Elizabeth Eaton Burton

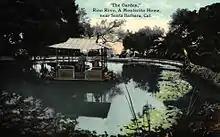
Postcard of the lotus garden and floating Japanese teahouse on the Montecito, California, estate of Riso Rivo, designed by Elizabeth Eaton Burton's father Charles Frederick Eaton.

Charles Eaton developed into a landscape architect, and the house he built for his family, Riso Rivo, in then-semi-rural Montecito featured a lotus pond with a Japanese teahouse. In an extensive scrapbook that Elizabeth kept (published in 2011), she paints a vivid picture of life in southern California, although she initially found the surroundings "in some ways primitive" compared to her family's former cosmopolitan life.